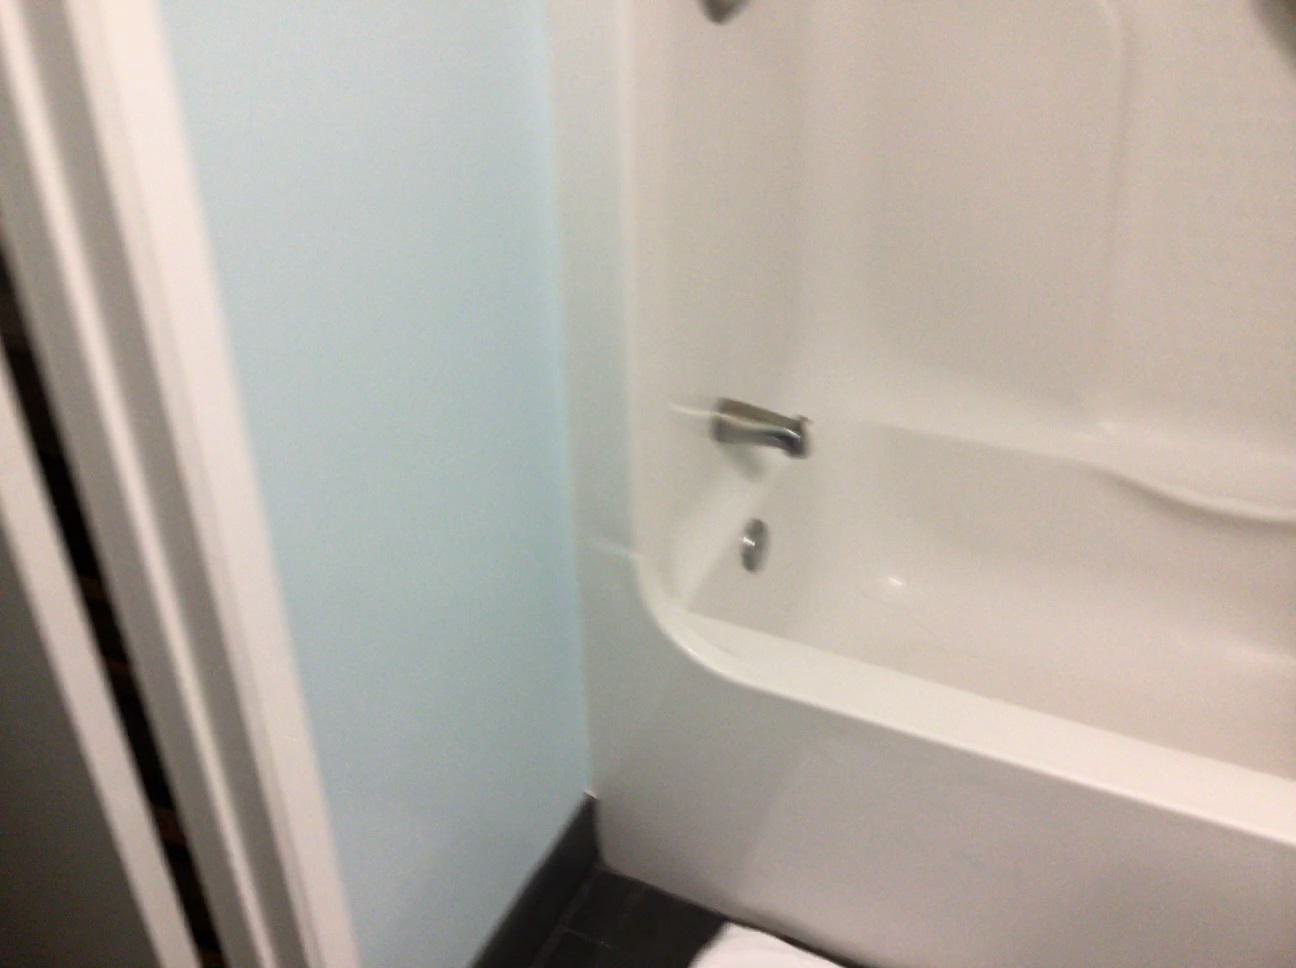
Question: In the image, there is the doorframe. Pinpoint several points within the vacant space situated right of the doorframe from the world's perspective. Your final answer should be formatted as a list of tuples, i.e. [(x1, y1), ...], where each tuple contains the x and y coordinates of a point satisfying the conditions above. The coordinates should be between 0 and 1, indicating the normalized pixel locations of the points.
Answer: [(0.454, 0.892), (0.410, 0.869), (0.367, 0.847), (0.325, 0.825), (0.529, 0.998), (0.478, 0.970), (0.429, 0.944), (0.383, 0.919), (0.338, 0.896), (0.353, 0.975), (0.307, 0.948)]